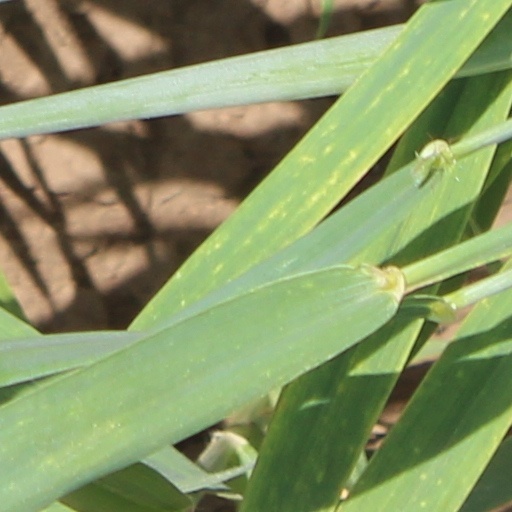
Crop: wheat